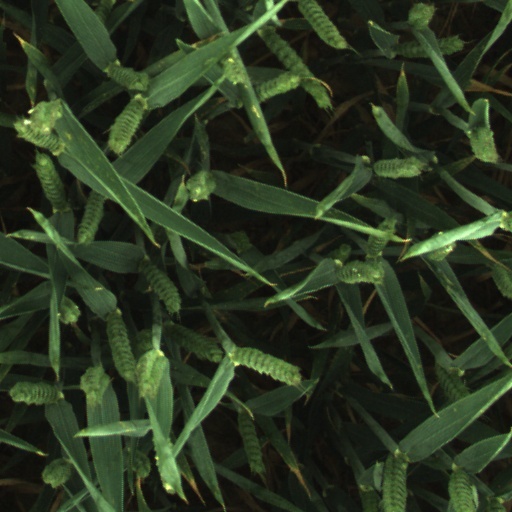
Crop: wheat